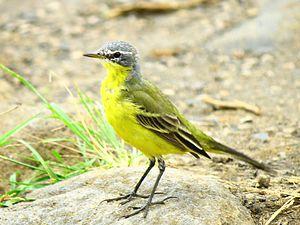
La Bergeronette de Béringie est une espèce d'oiseaux de la famille des Motacillidae.